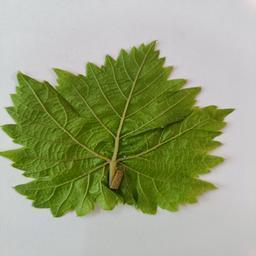
Label: Healthy Leaves